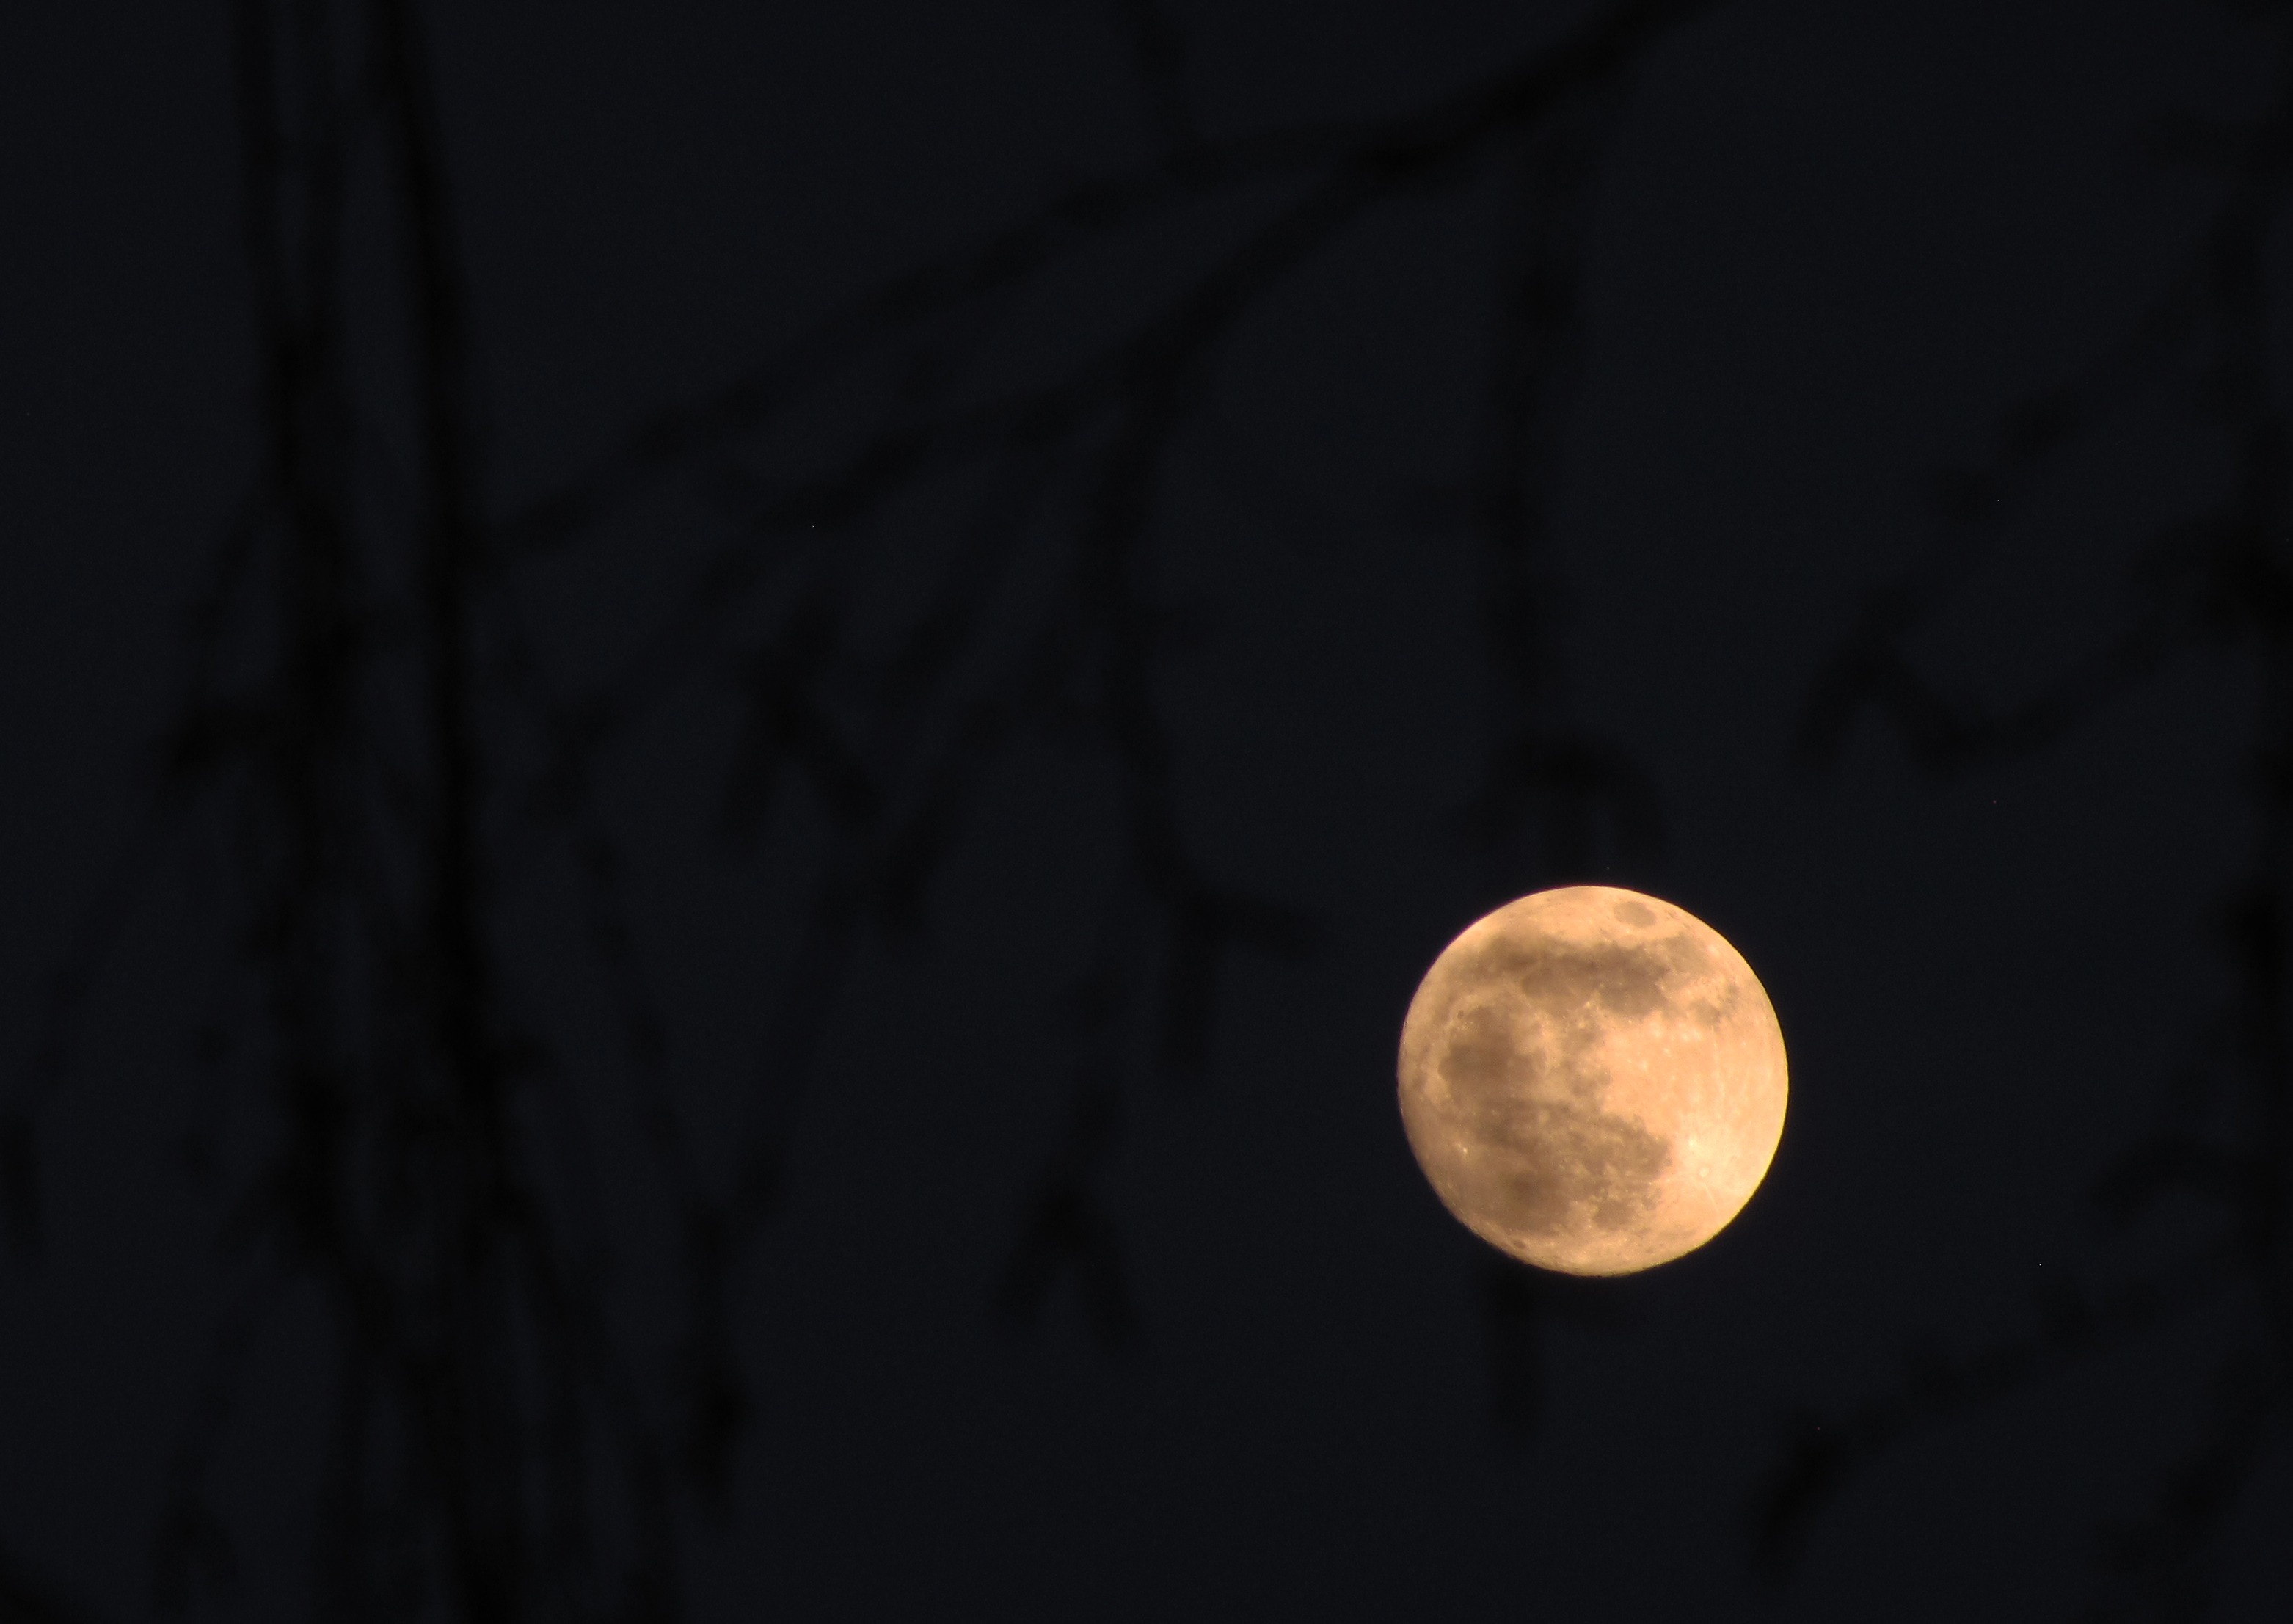
light, night, atmosphere, dusk, darkness, moon, full moon, moonlight, circle, astronomical object, celestial event